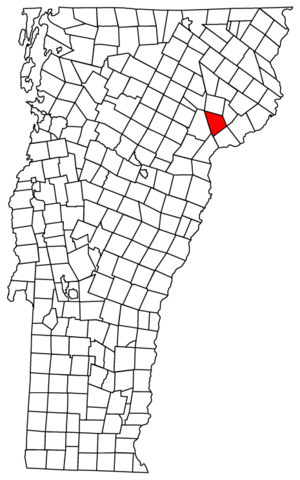
Saint-Johnsbury est le siège du comté de Caledonia, situé dans le Vermont, aux États-Unis.